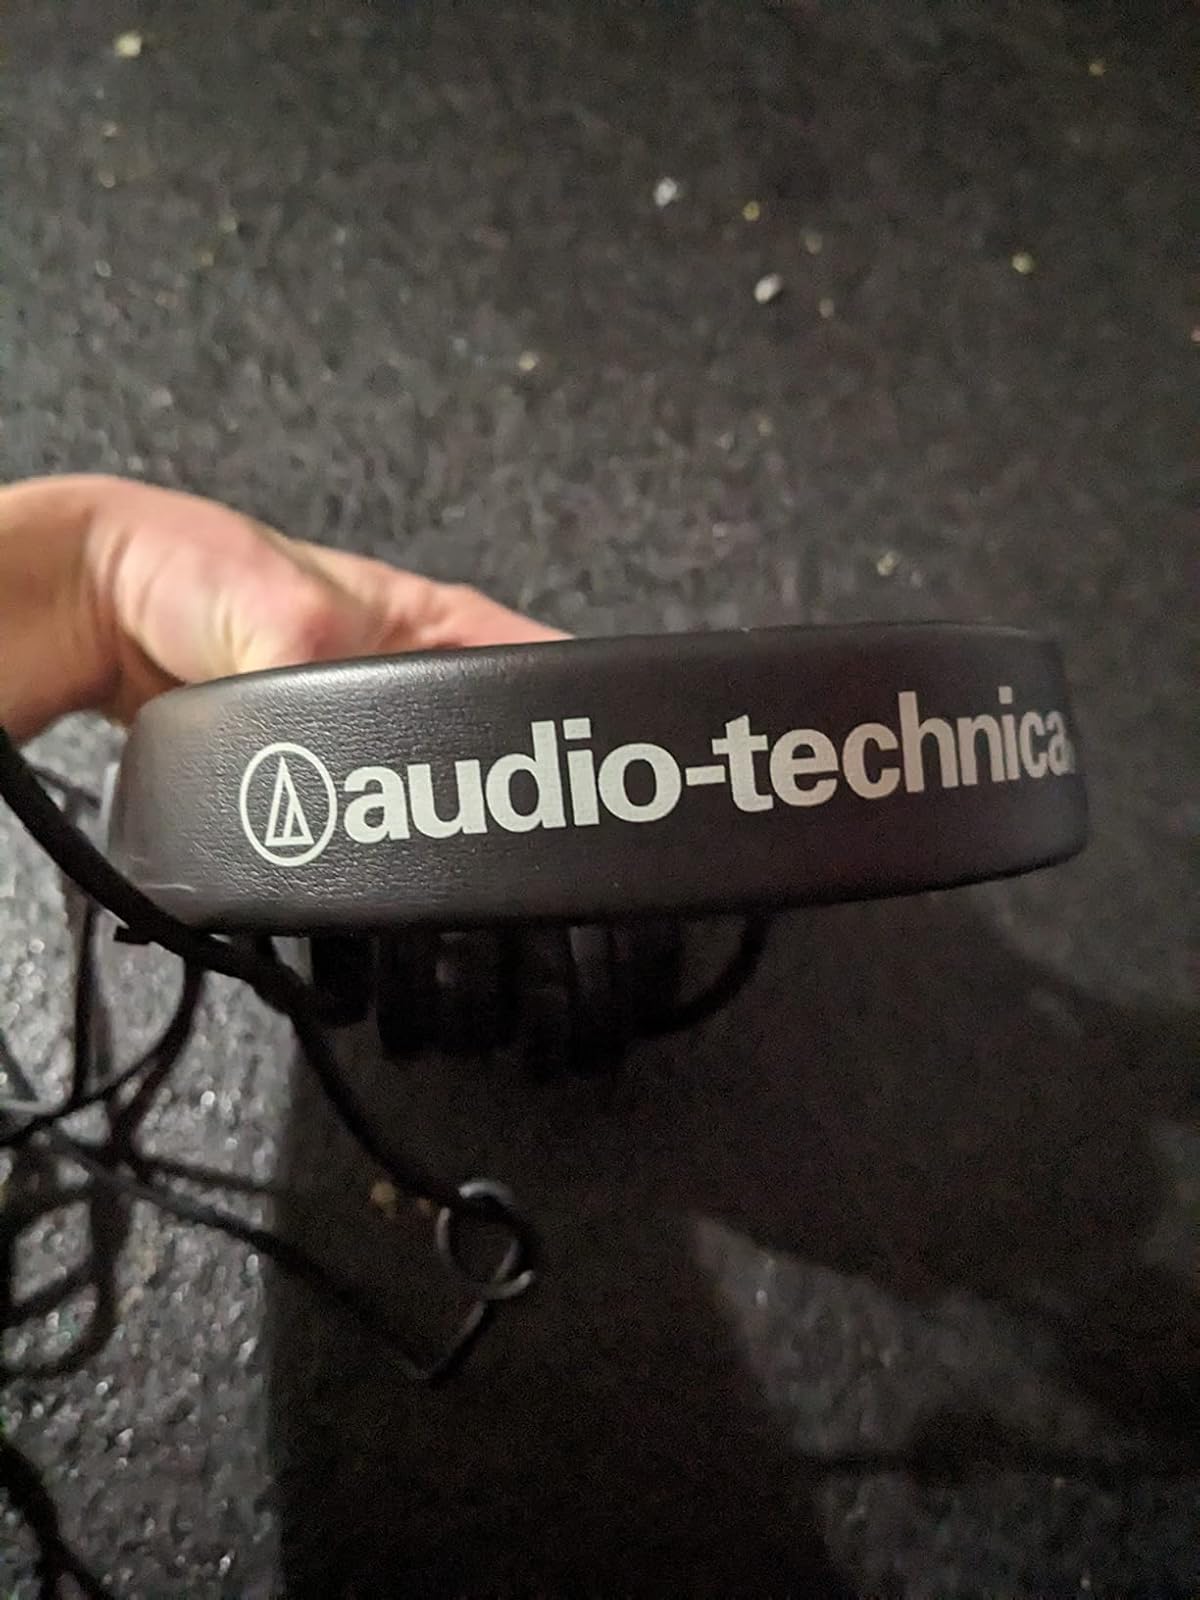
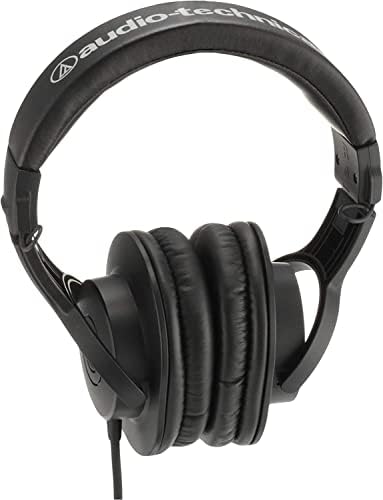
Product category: headphones
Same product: yes